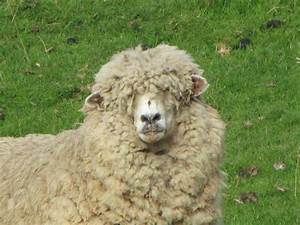
Label: pecora